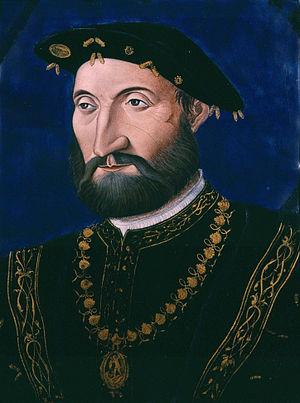
portrait de Guy Chabot, baron de Jarnac (1514-1584).
Jarnac, en saintongeais Jharnat, est une commune du Sud-Ouest de la France, située dans le département de la Charente, en région Nouvelle-Aquitaine. Elle est située sur la rive droite du fleuve Charente, entre Angoulême et Cognac.
L'expression « coup de Jarnac » désigne un coup violent, habile et imprévu. Il a pris une connotation de coup déloyal ou pernicieux, qui n'existait pas à l'origine. Dans son sens premier et d’escrime, il s’agit d’un coup à l’arrière du genou ou de la cuisse, rendu célèbre par Guy Chabot de Jarnac, qui le porte lors d'un duel judiciaire en 1547 devant le château de Saint-Germain-en-Laye.
Guy Iᵉʳ Chabot de Saint-Gelais né en 1514 et mort le 6 août 1584, deuxième baron de Jarnac, seigneur de Montlieu, Saint-Gelais, Saint-Aulaye et autres lieux, est un gentilhomme français.
L'église Saint-Pierre est une église catholique d'architecture romane située à Jarnac, en France.